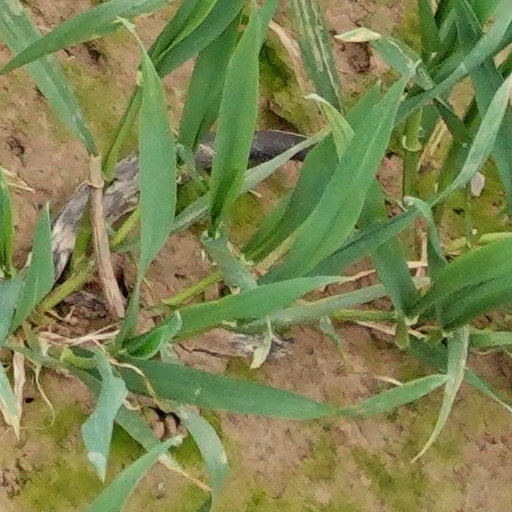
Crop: wheat